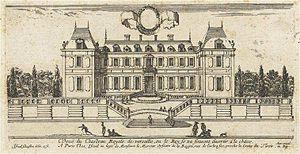
Philibert Le Roy était un architecte et ingénieur militaire français qui s'illustra dans les styles baroque et classique, et marquera le règne du roi Louis XIII.
Cette page concerne l’année 1663 du calendrier grégorien.